Hydrogenation of carbon–nitrogen double bonds

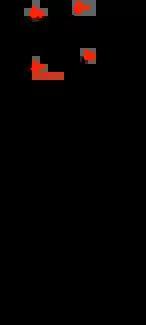
Outer sphere mechanism for metal-catalyzed transfer hydrogenation of an imine.)

Ruthenium(II) complexes of amine ligands are known for engaging in the outer-sphere mechanism, during which the imine/iminium substrate does not bind to the metal center directly. Instead, substrate receives the elements of H by interaction with Ru-H and N-H sites. This process is utilized by the Shvo catalyst and many ruthenium amine complexes. One such complex is Baratta's catalyst RuCl(PPh)(ampy) (ampy = 2-picolylamine) for transfer hydrogenation.